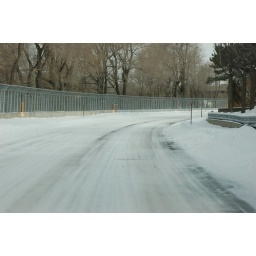
Circuit Gilles Villeneuve under a bed of fresh fluffy white snow.